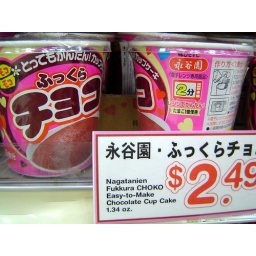
cake in a cup